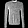
Label: Pullover